Bernhard Kohl

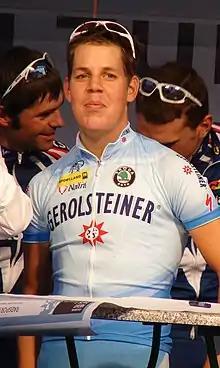
Kohl in 2007

Bernhard Kohl (born 4 January 1982) is an Austrian former professional road bicycle racer and recognized climbing specialist. After the Gerolsteiner team announced they would not be in existence for the 2009 season, Kohl signed with UCI ProTeam for three years. His biggest career achievements include becoming the Austrian national road race champion in 2006, finishing third place overall in the Dauphiné Libéré and winning the mountains classification in the 2008 Tour de France. He was 73 seconds behind winner Carlos Sastre at the completion of the event, finishing in third place in the General classification.